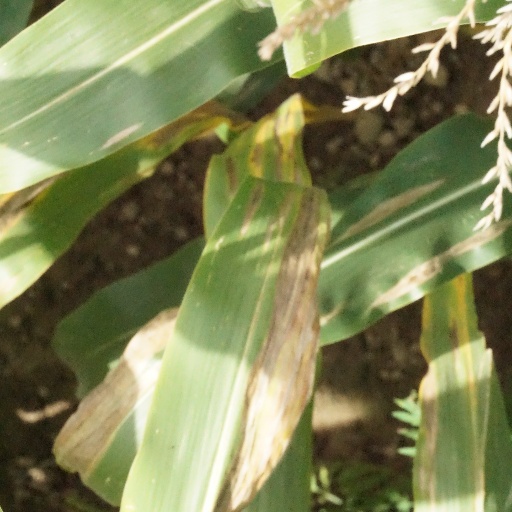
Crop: maize; corn